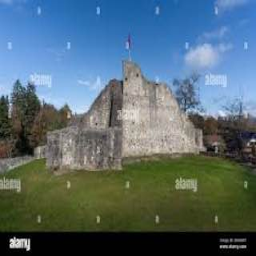
Schellenberg Castle